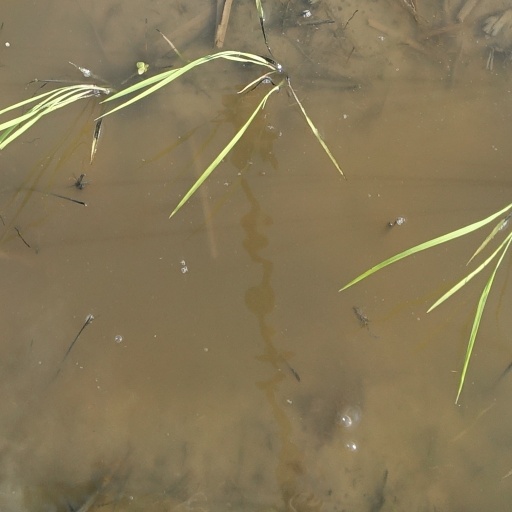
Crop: rice